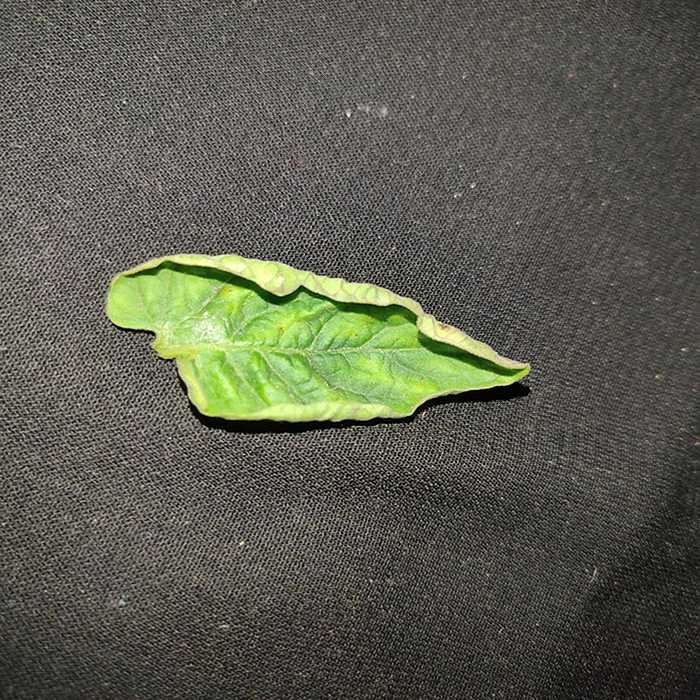
Plant: Tomato
Label: Tomato leaf curl virus